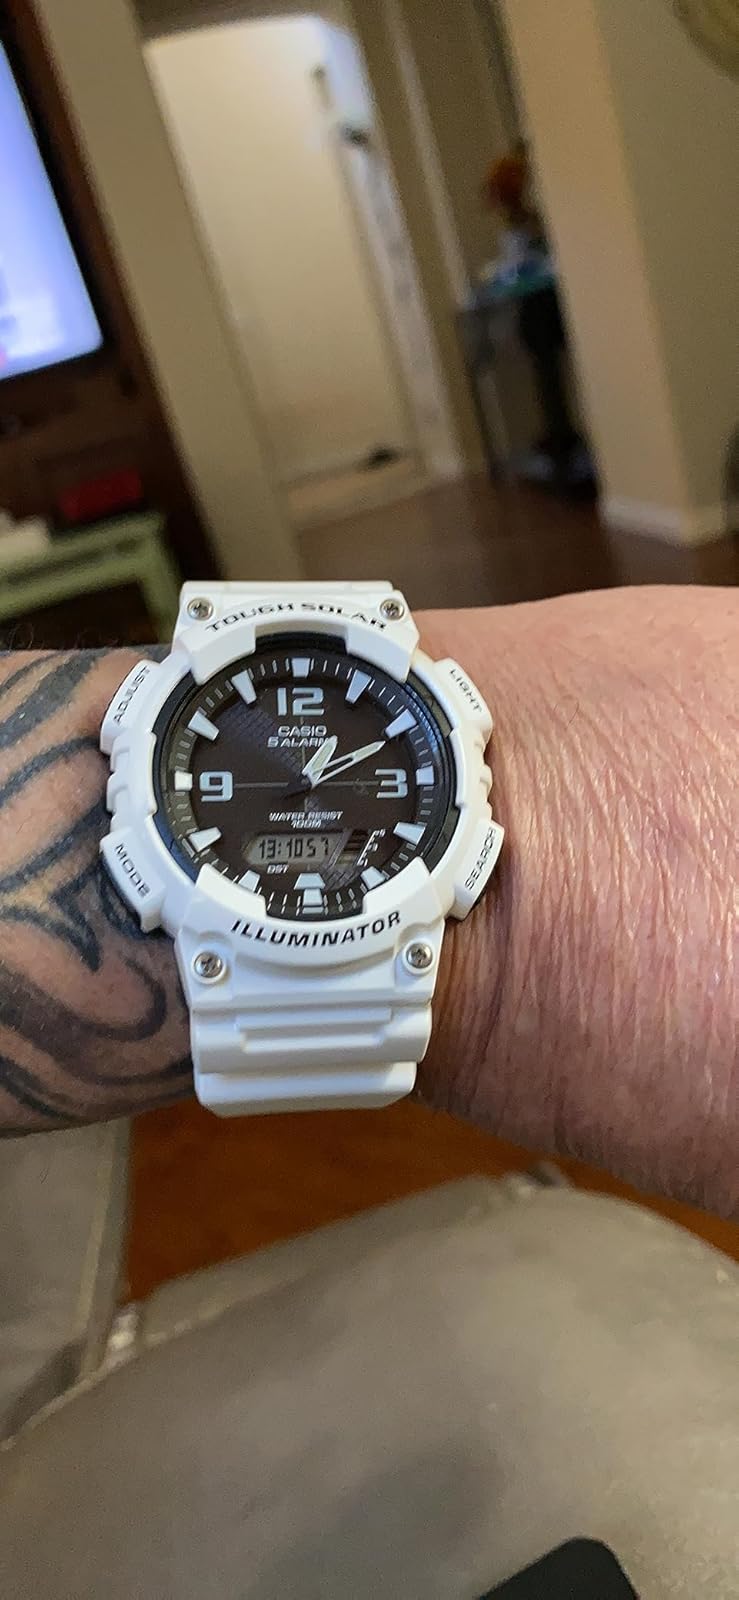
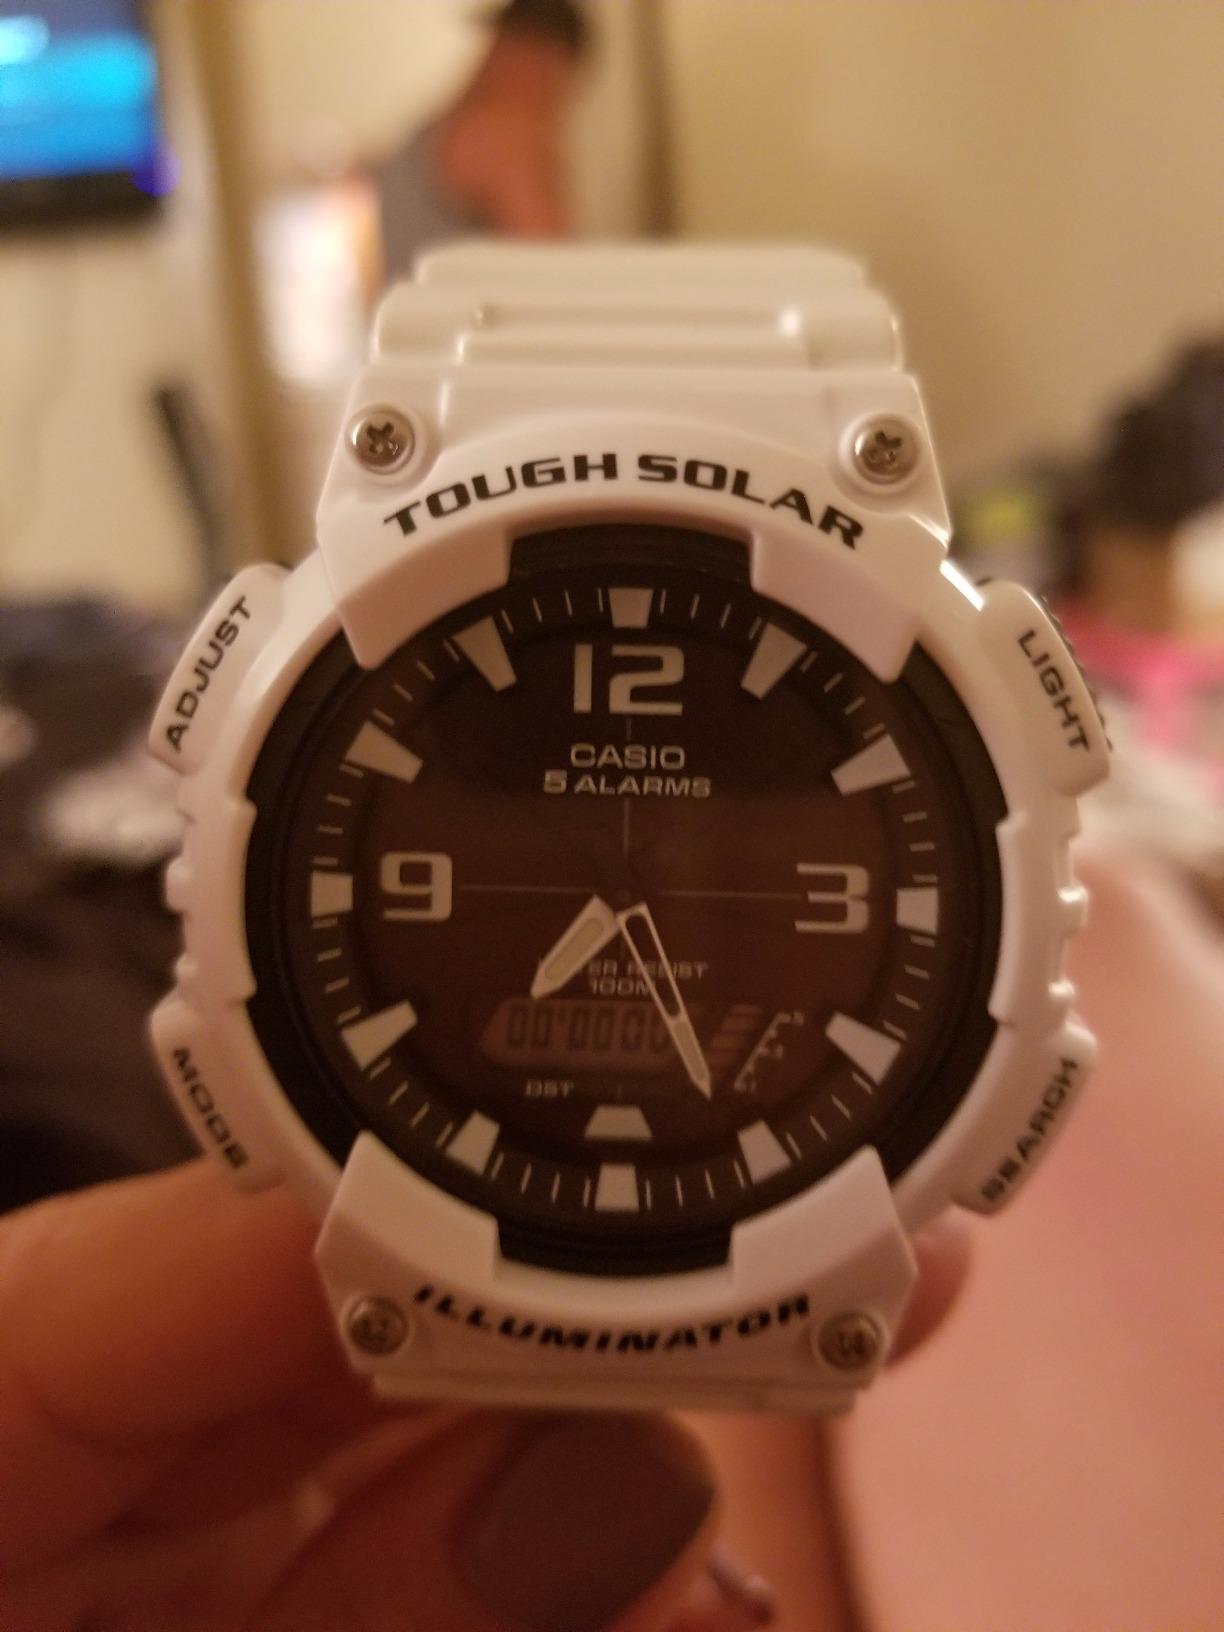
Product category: accessories_watch
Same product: yes